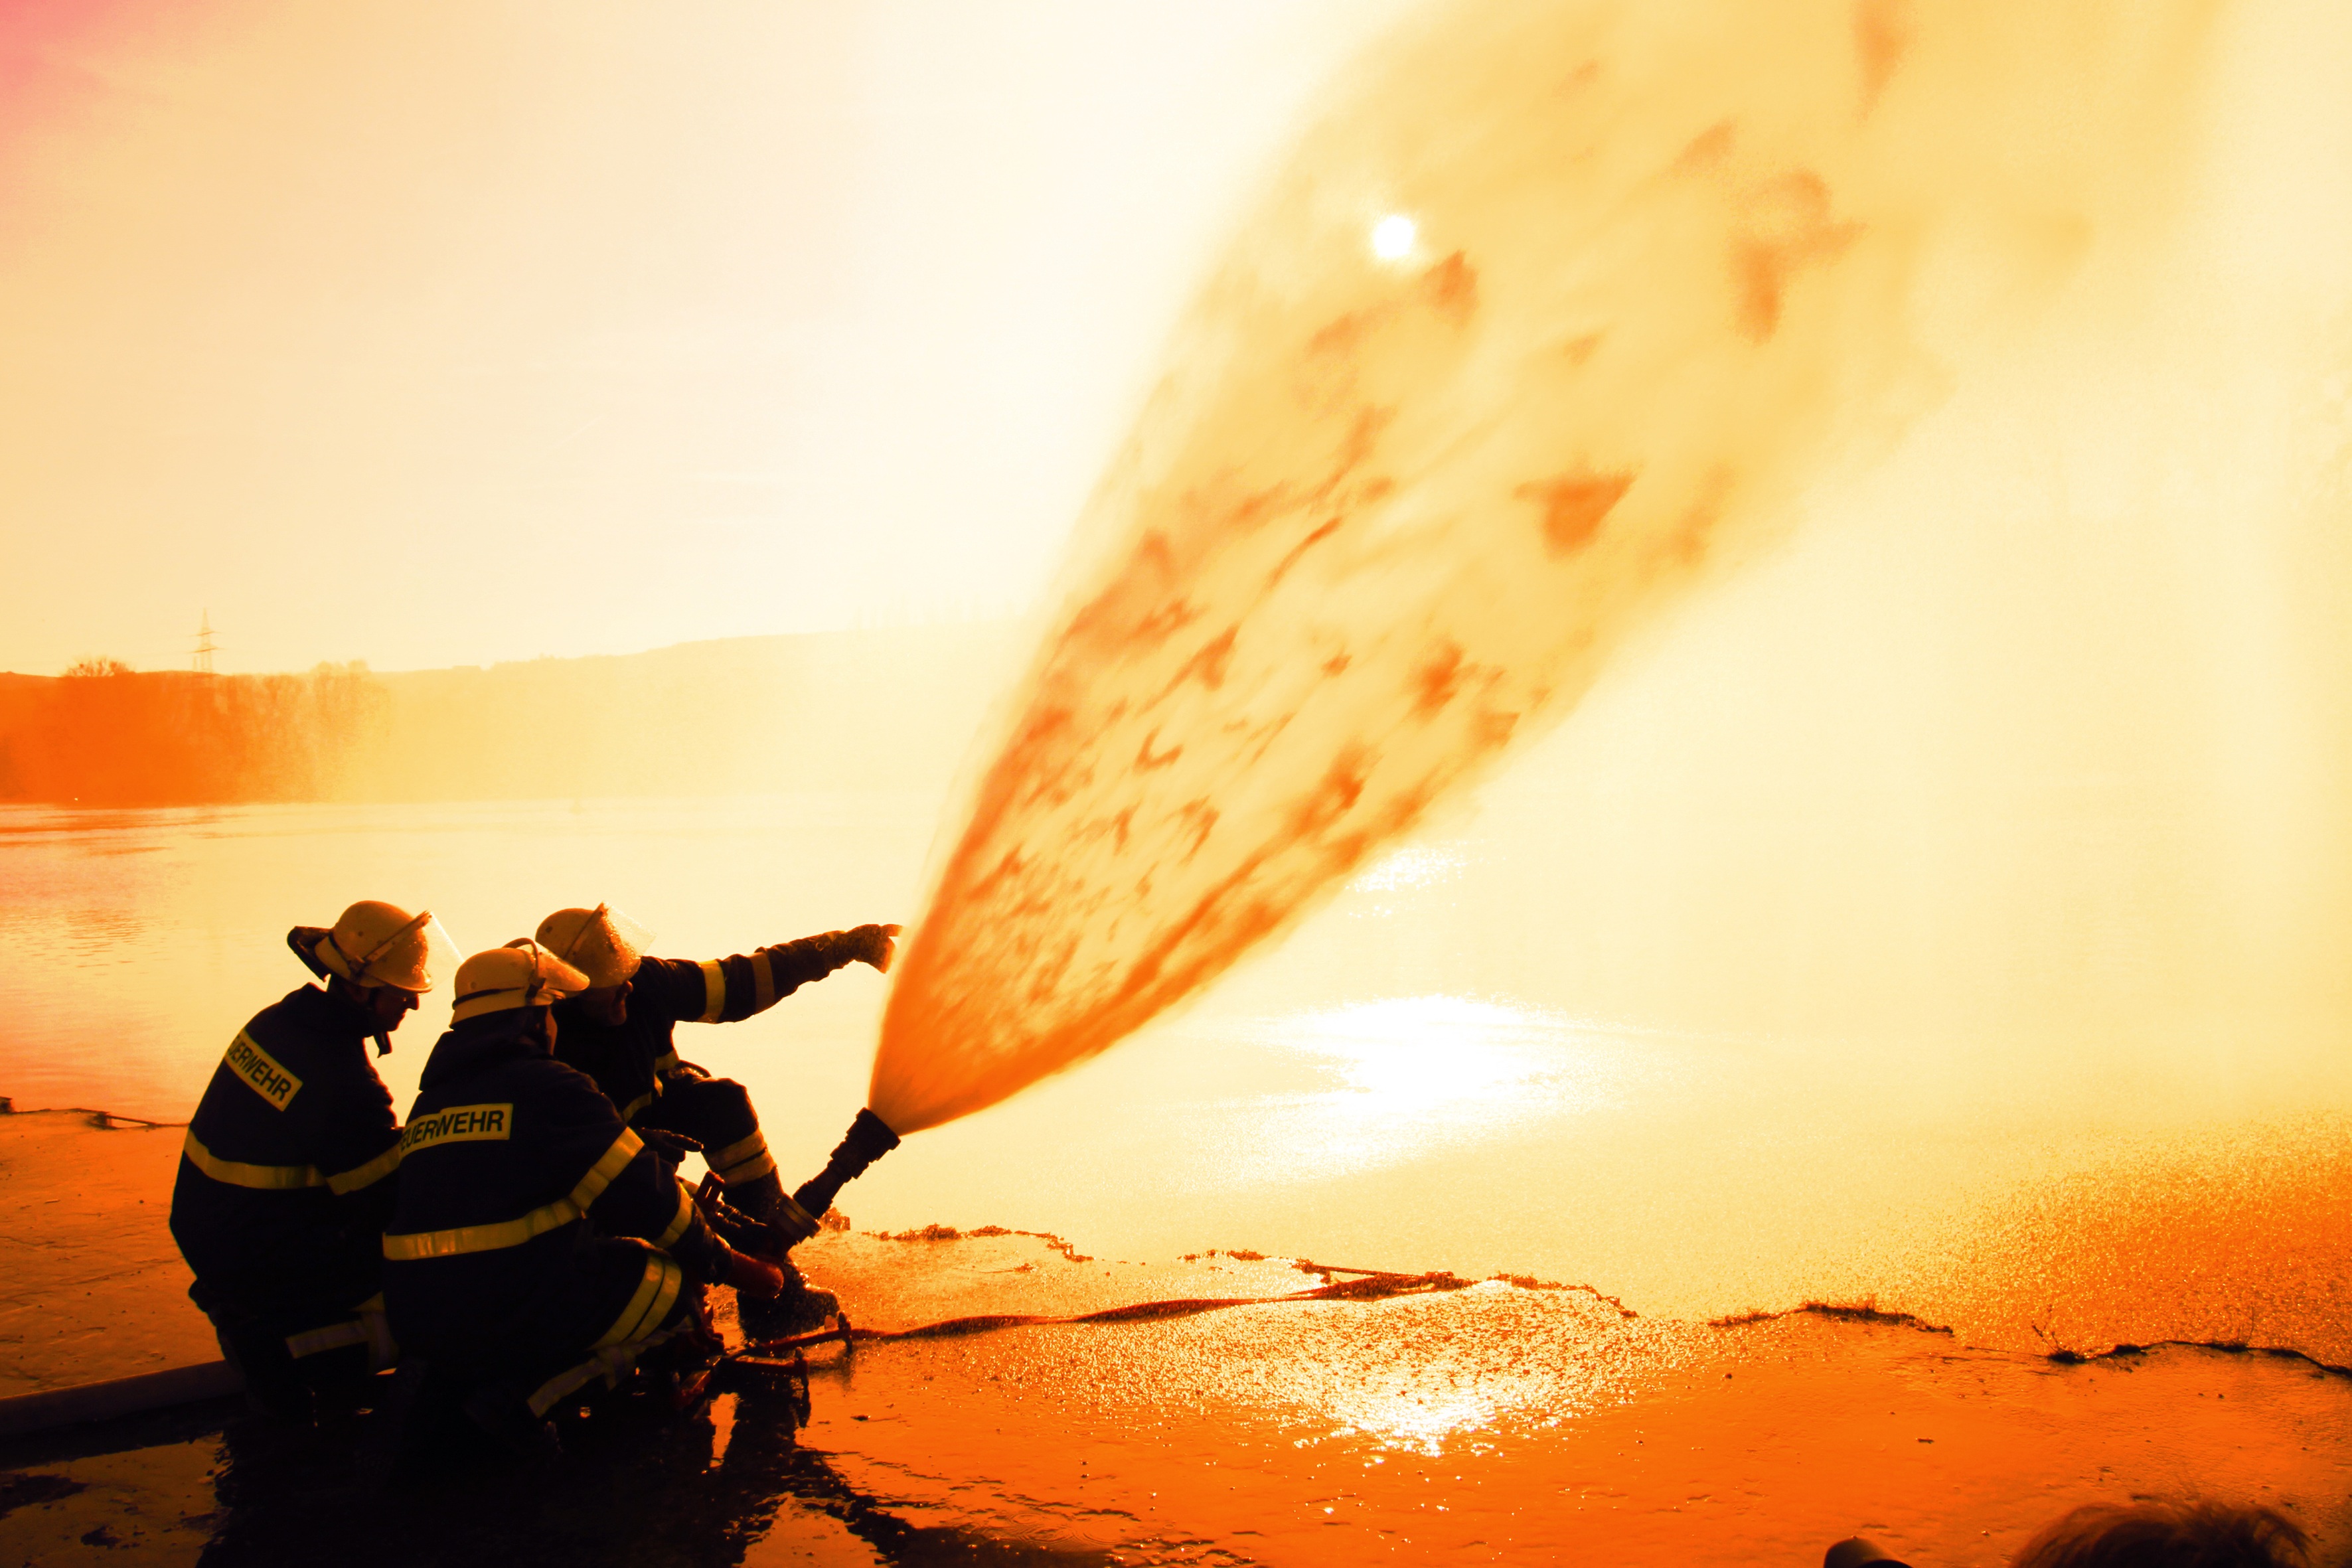
water, sun, sunset, sunlight, morning, vehicle, equipment, fire, exercise, yellow, pump, use, helm, firefighting job, firefighters, delete, fire fighting, wear protective clothing, water pump, water jet, delete exercise, attack force, atmosphere of earth, surfing equipment and supplies